Feed sack dress

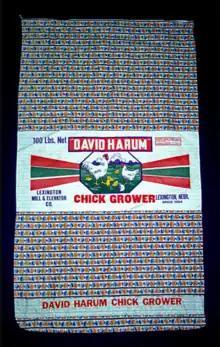
Feed sack

During World War I, US and Canadian flour in sacks was sent to the neutral Netherlands for distribution in Europe. In October 1924 Asa T. Bales, a millworker from Missouri, filed a patent for "a sack, the cloth of which is adapted to be used for dress goods after the product has been removed or consumed." Bales assigned the patent to the George P. Plant Milling Company of St. Louis, Missouri, which by 1925 were manufacturing Gingham Girl sacks.